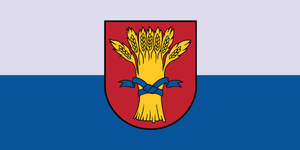
Rūjiena est un novads de Lettonie, situé dans la région de Vidzeme. En 2009, sa population est de 6 252 habitants.